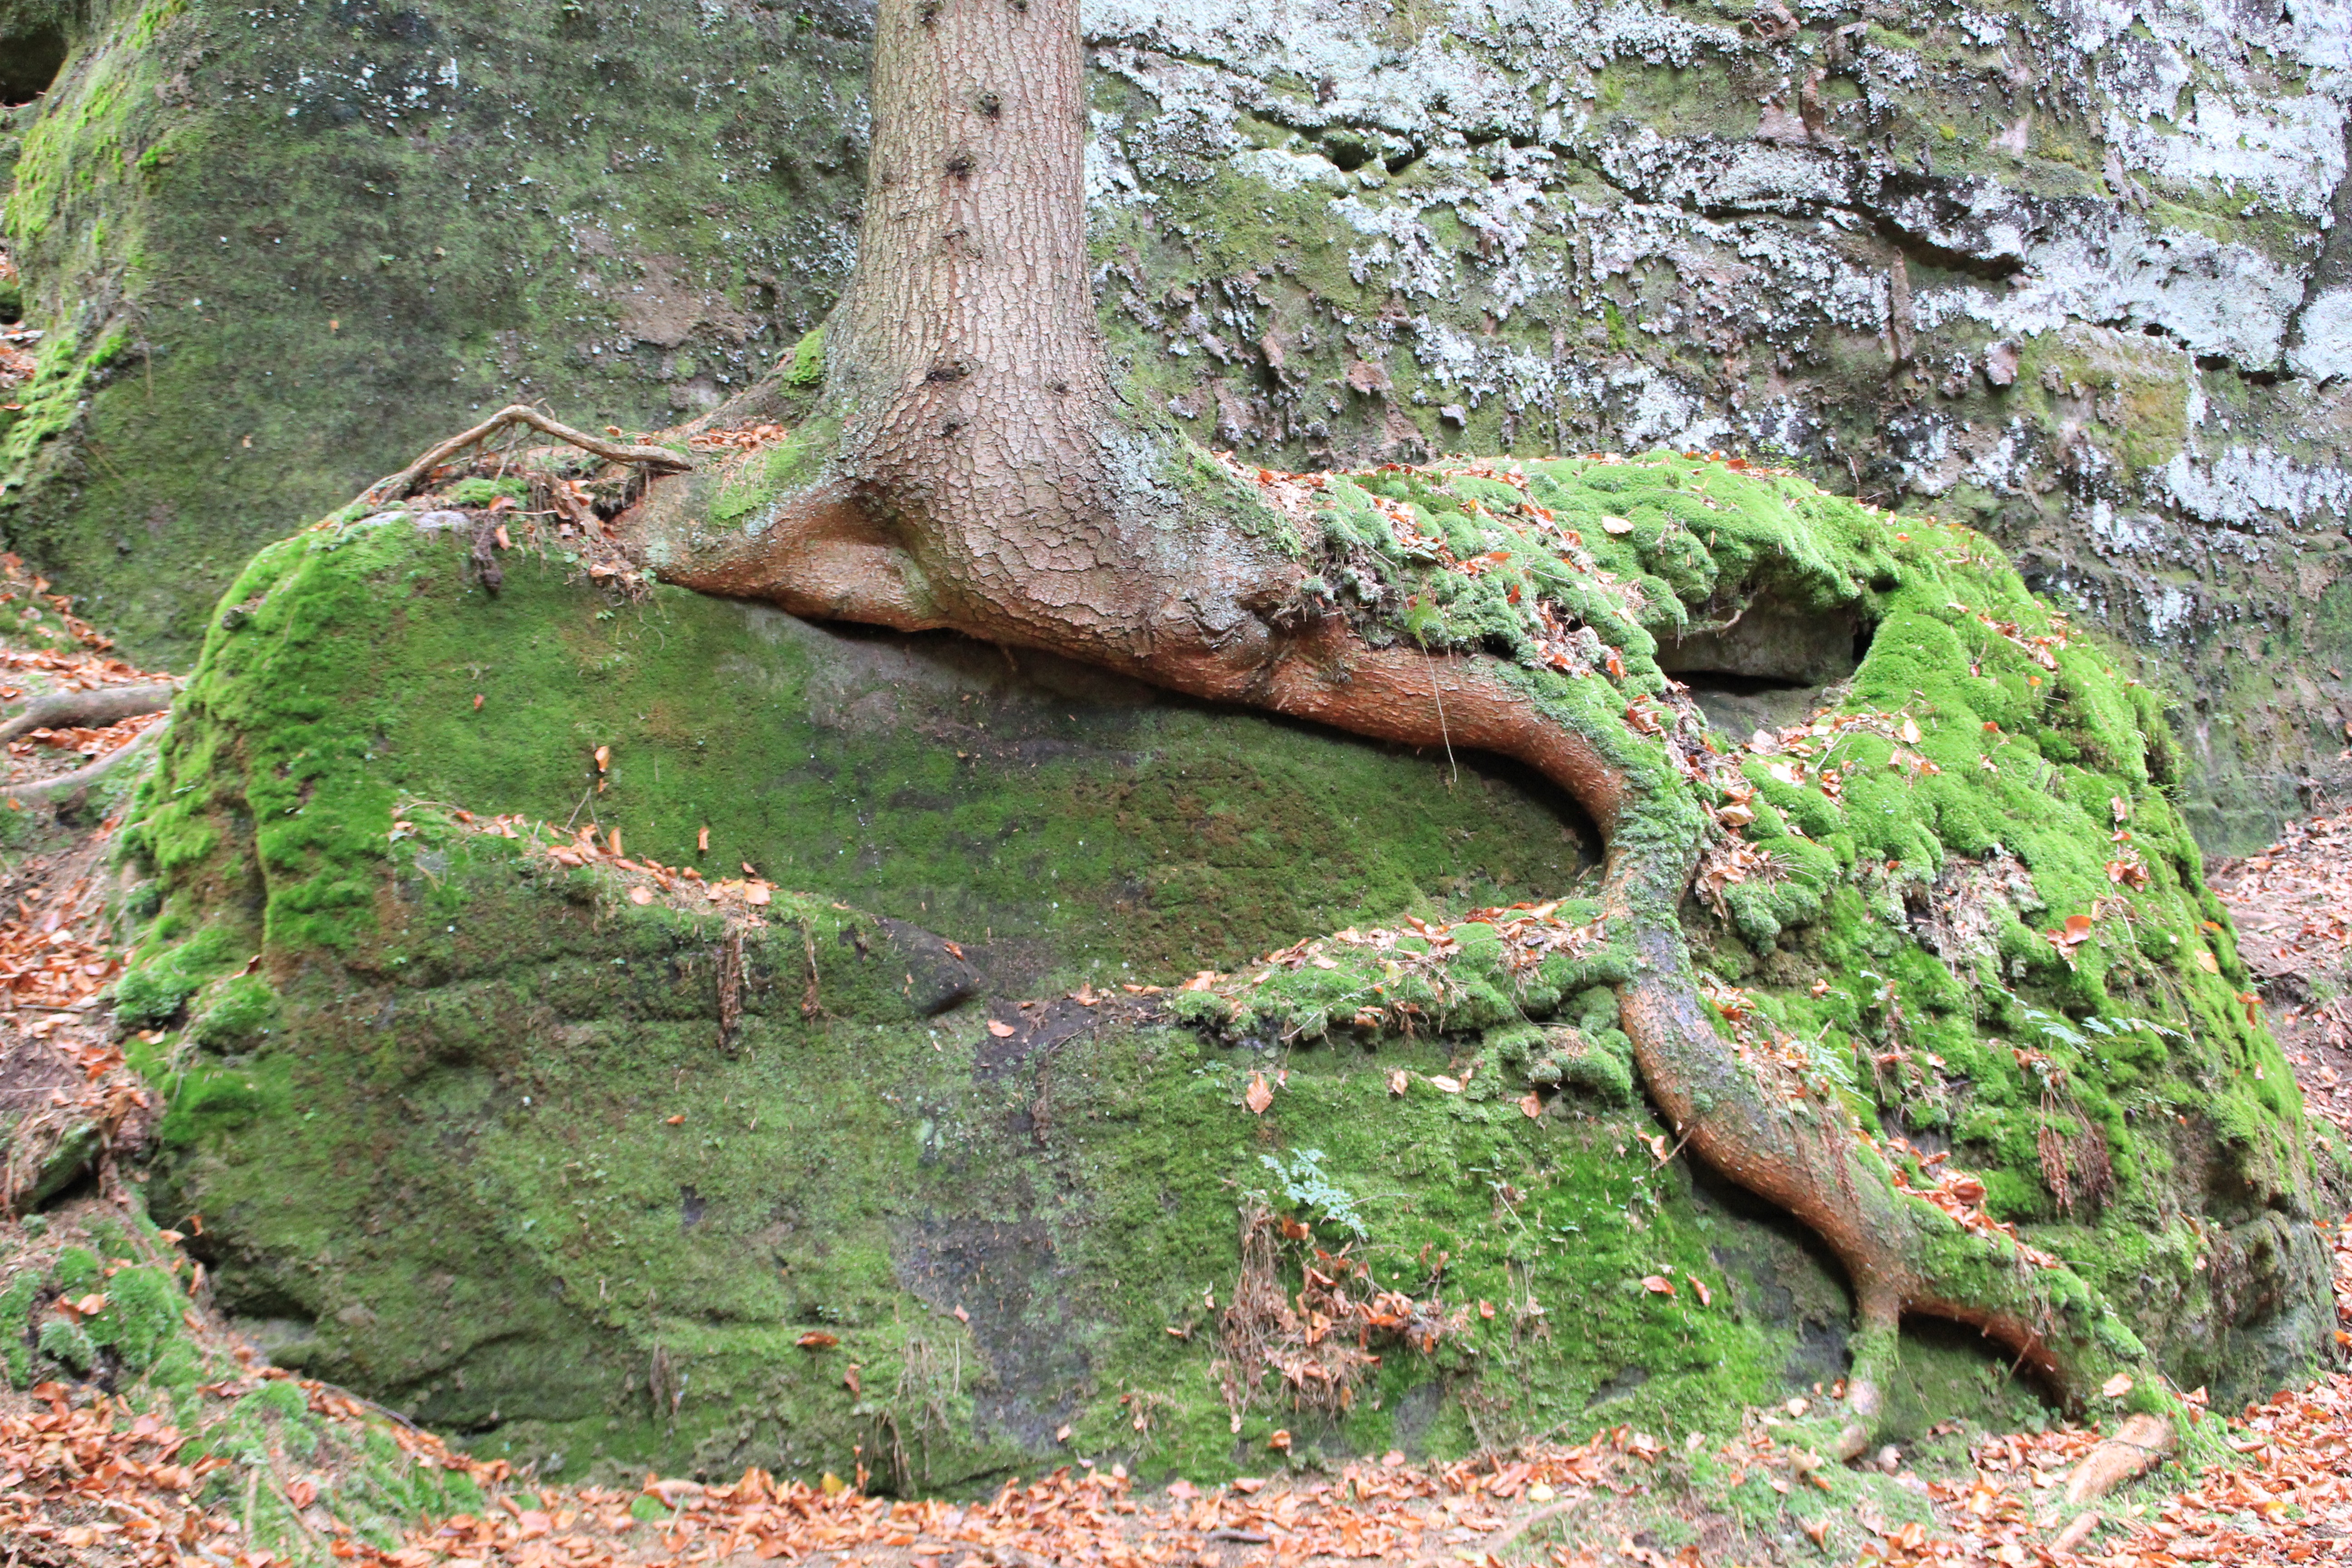
tree, nature, forest, branch, plant, trunk, overgrown, moss, bark, wildlife, log, botany, root, trees, woodland, tree root, ecosystem, old tree, mis shapen, woody plant, land plant